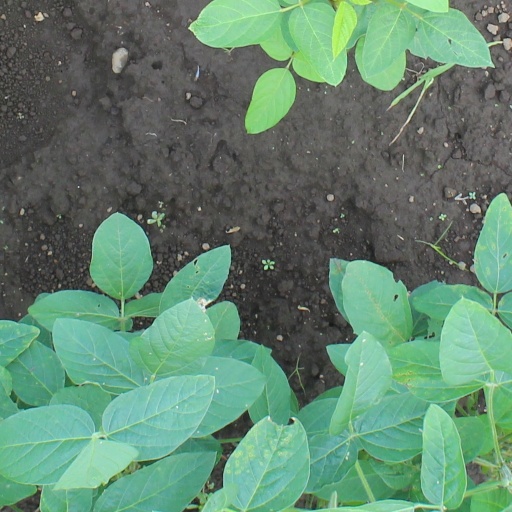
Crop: soybean